Banana republic

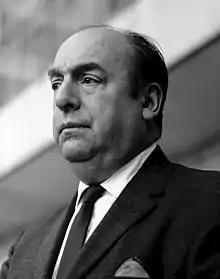
In his poem ""La United Fruit Co."", Pablo Neruda denounced the corporate subjugation of Latin America.

There are a variety of actors that participate in the production of bananas in Ecuador. There are groups that provide financial and economic services to fund the independent farmers. Some organizations include the Ecuadorian Central Bank and Banking for Rural and Urban Productive Development. A different set of actors supplies research for producers so they can combat diseases and produce bananas more efficiently. Some examples are the Agrocalidad and phytosanitary regulatory agency, as well as research groups from universities in Ecuador. Lastly, there is a group of actors that are manufacturers, importers, or suppliers of agrochemicals and machinery. Banana exporting countries rely heavily on cartons that transport bananas, supplied by companies such as Industria Cartonera Ecutoriana and Cartonera Pichincha.